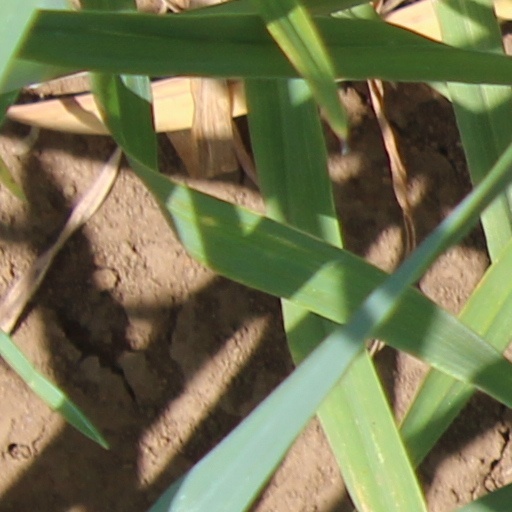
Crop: wheat